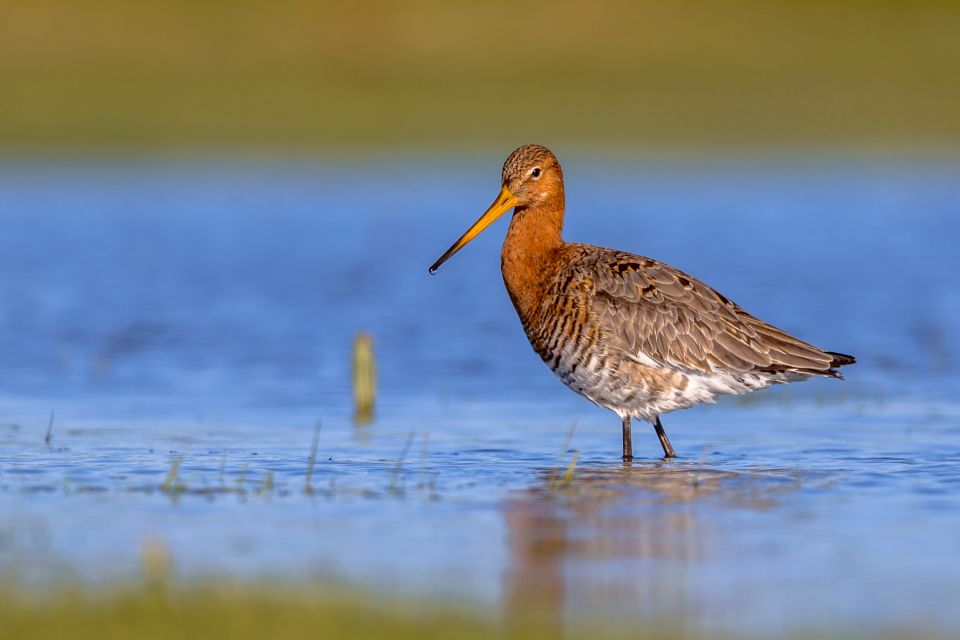
Gis naa fi benn picc moo xam ne mi ngi nekk ci wetu tefesu géej gi di dox. Picc mi tamit melokaanam dafa rafet torop.